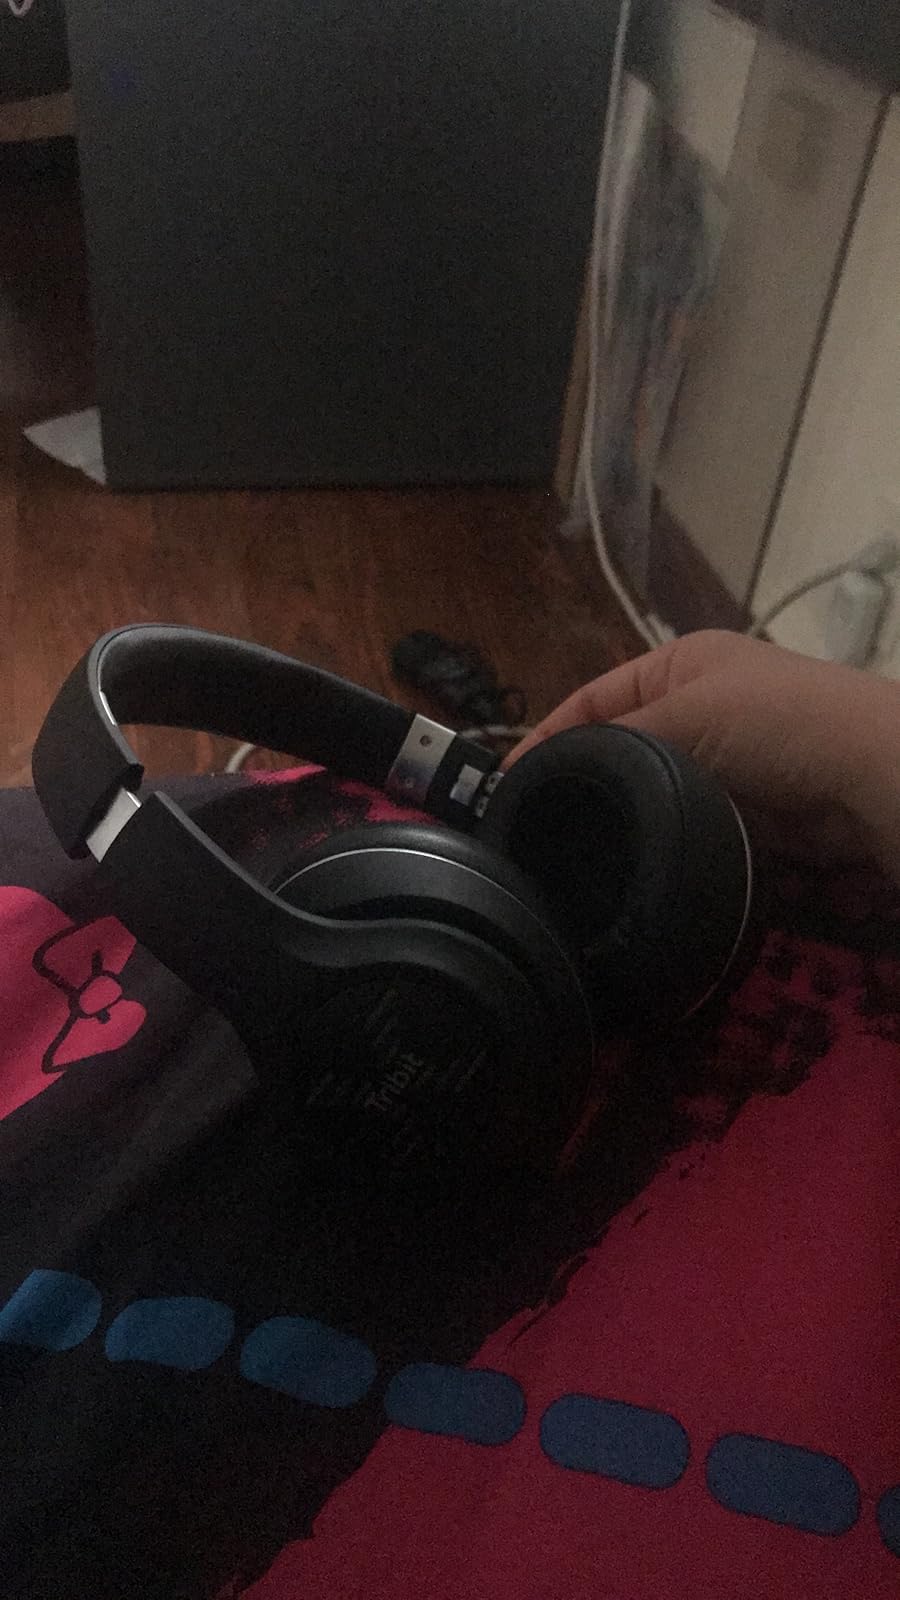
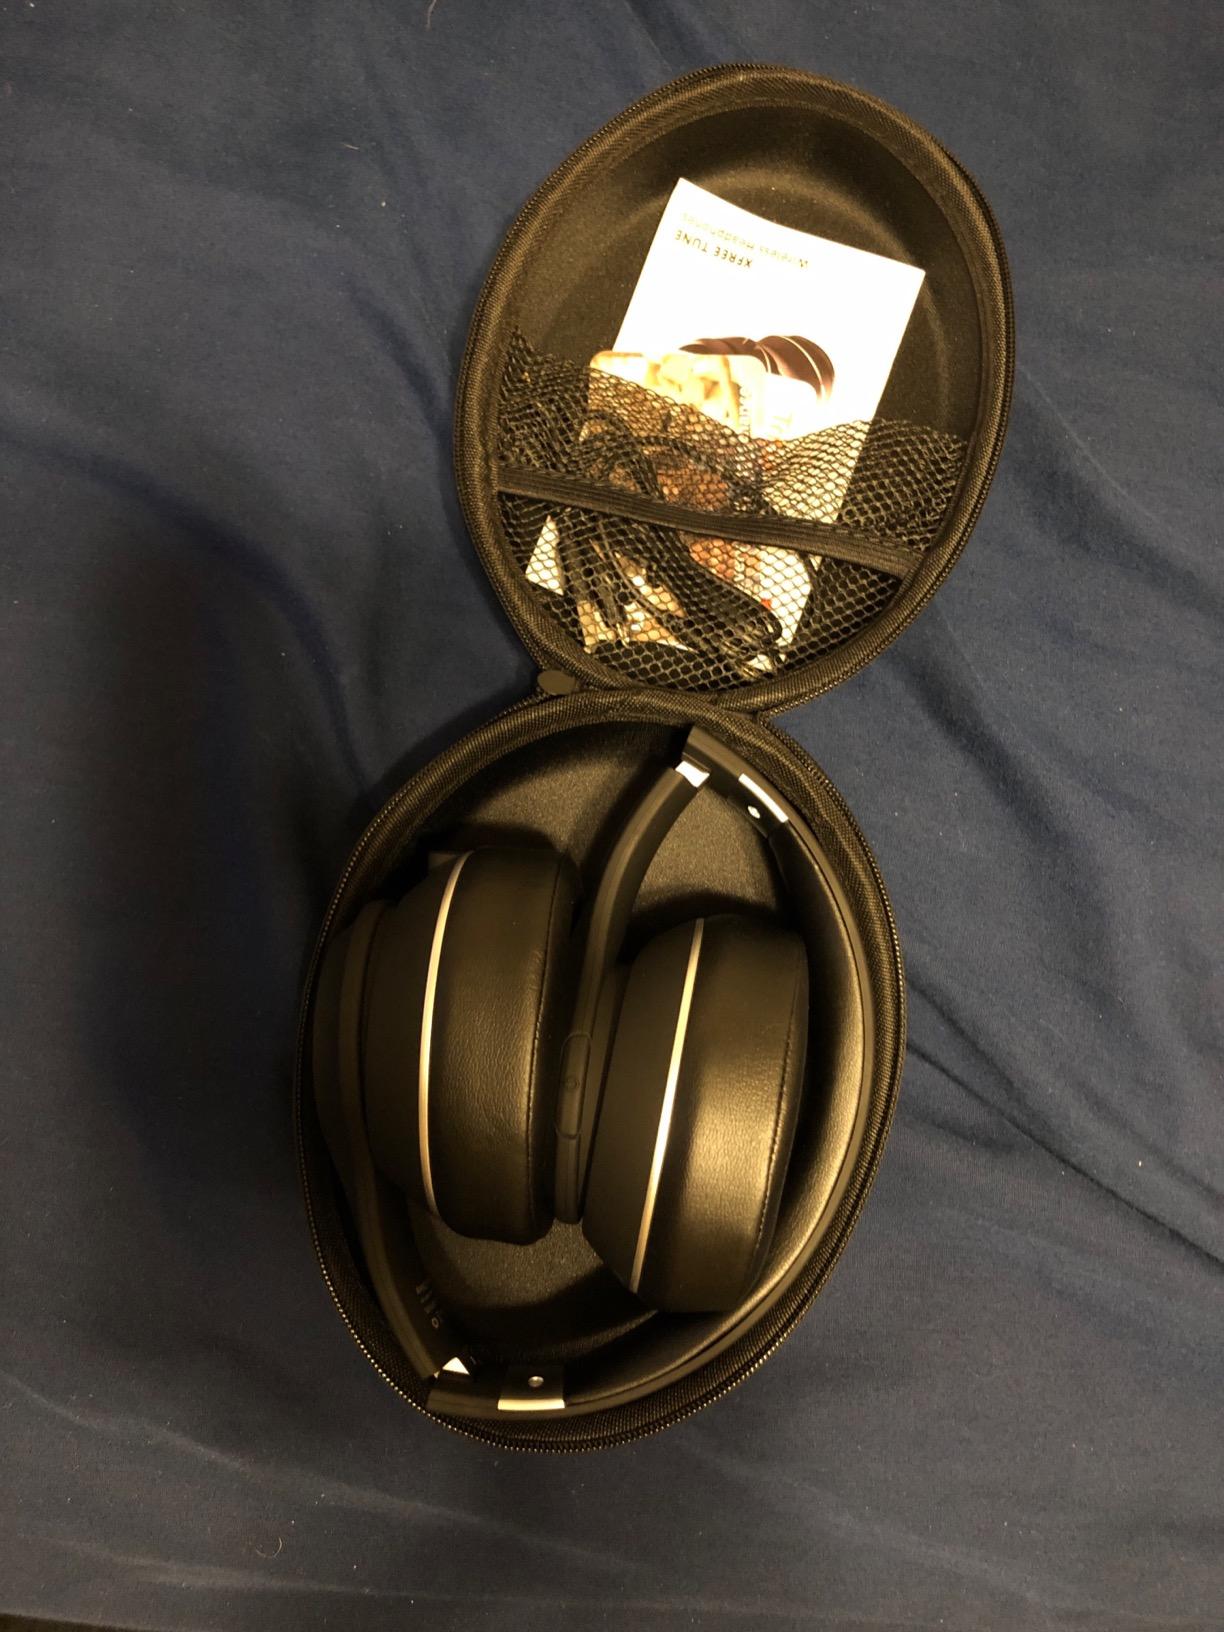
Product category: headphones
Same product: yes